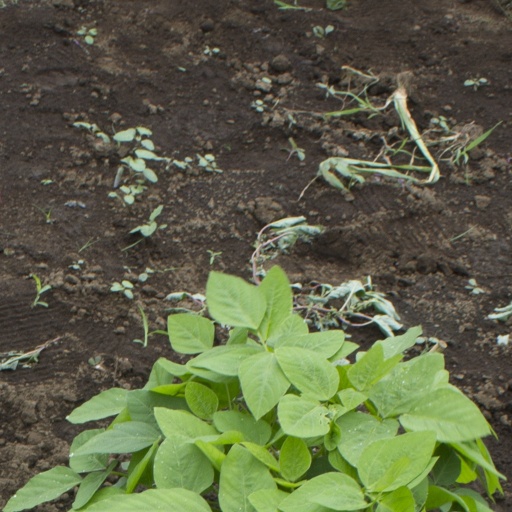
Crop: soybean